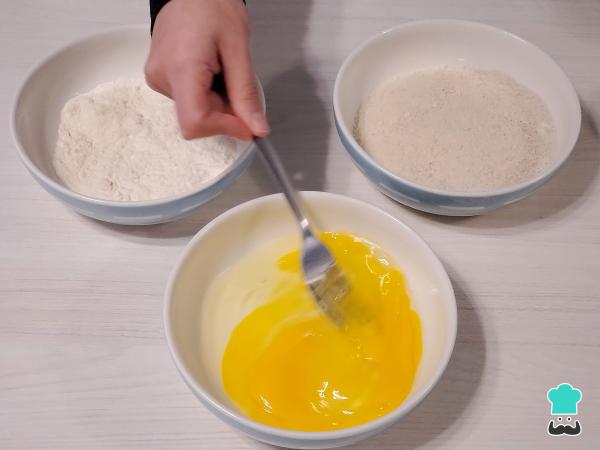
Separa tres bandejas y vierte en la primera harina, en la segunda un par de huevos batidos con una pizca de sal y en la tercera pan rallado o panko (este aportará una corteza un poco más granulada).